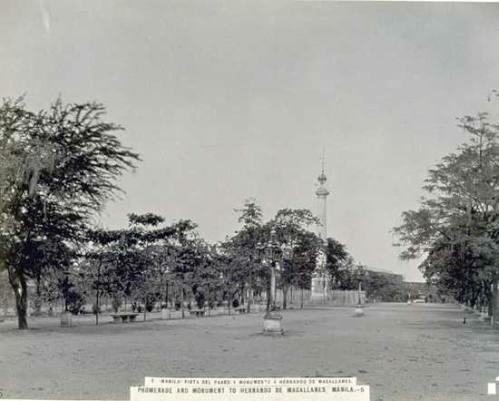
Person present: No